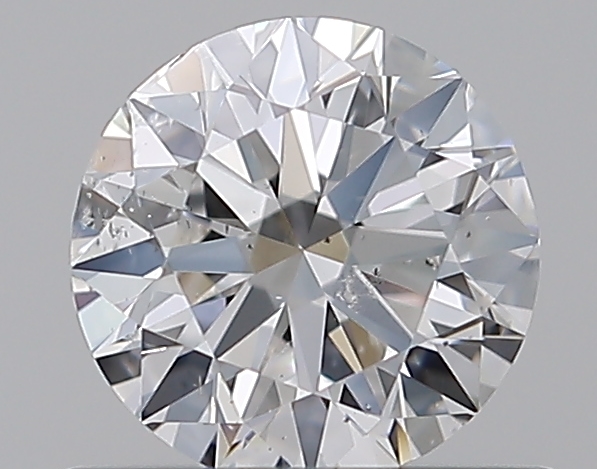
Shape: round
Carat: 0.7
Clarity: SI1
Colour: D
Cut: VG
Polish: EX
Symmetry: VG
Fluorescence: N
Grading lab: GIA
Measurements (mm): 5.57 x 5.6 x 3.49